Tom McClung

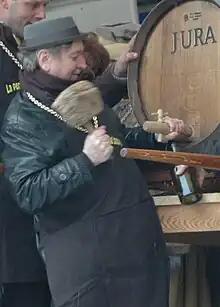
McClung in 2009

Tom McClung (April 4, 1957 – May 14, 2017) was an American jazz pianist and composer.